Water supply and sanitation in Zimbabwe

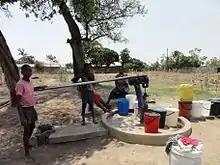
A group of women and children at a borehole in Norton, Zimbabwe

In 2018 problems at the Morton Jeffray Waterworks in Harare were said to be the cause of the renewed cholera outbreak. In 2018, the Morton Jeffray Waterworks in Harare was identified as the source of a renewed cholera outbreak, attributed to problems within the facility. Subsequently, Lisben Chipfunde, the head of amenities and environment in the Harare City Council, confirmed that the water shortage persisted, exacerbating the situation, particularly during the 2019-2020 rainy season. The Prince Edward Water Works faced depletion due to drought conditions, compelling the Harare City Council to centralize water supply operations at the Morton Jaffray Water Works. As a consequence, numerous residential areas experienced prolonged periods without access to clean water. This dire situation forced residents to resort to using unsafe and contaminated water sources, such as wells and boreholes, further jeopardizing public health and exacerbating the risk of waterborne diseases like cholera.